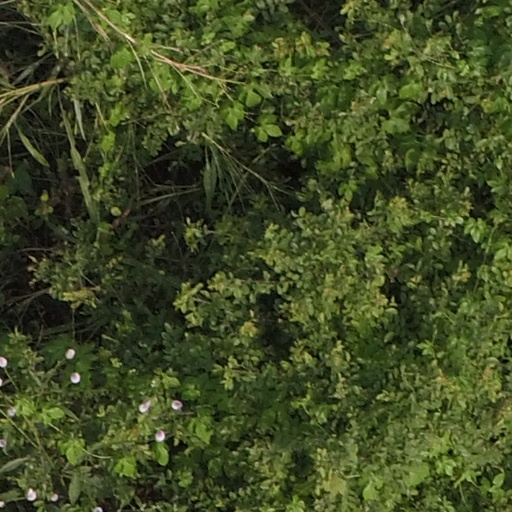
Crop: maize; corn